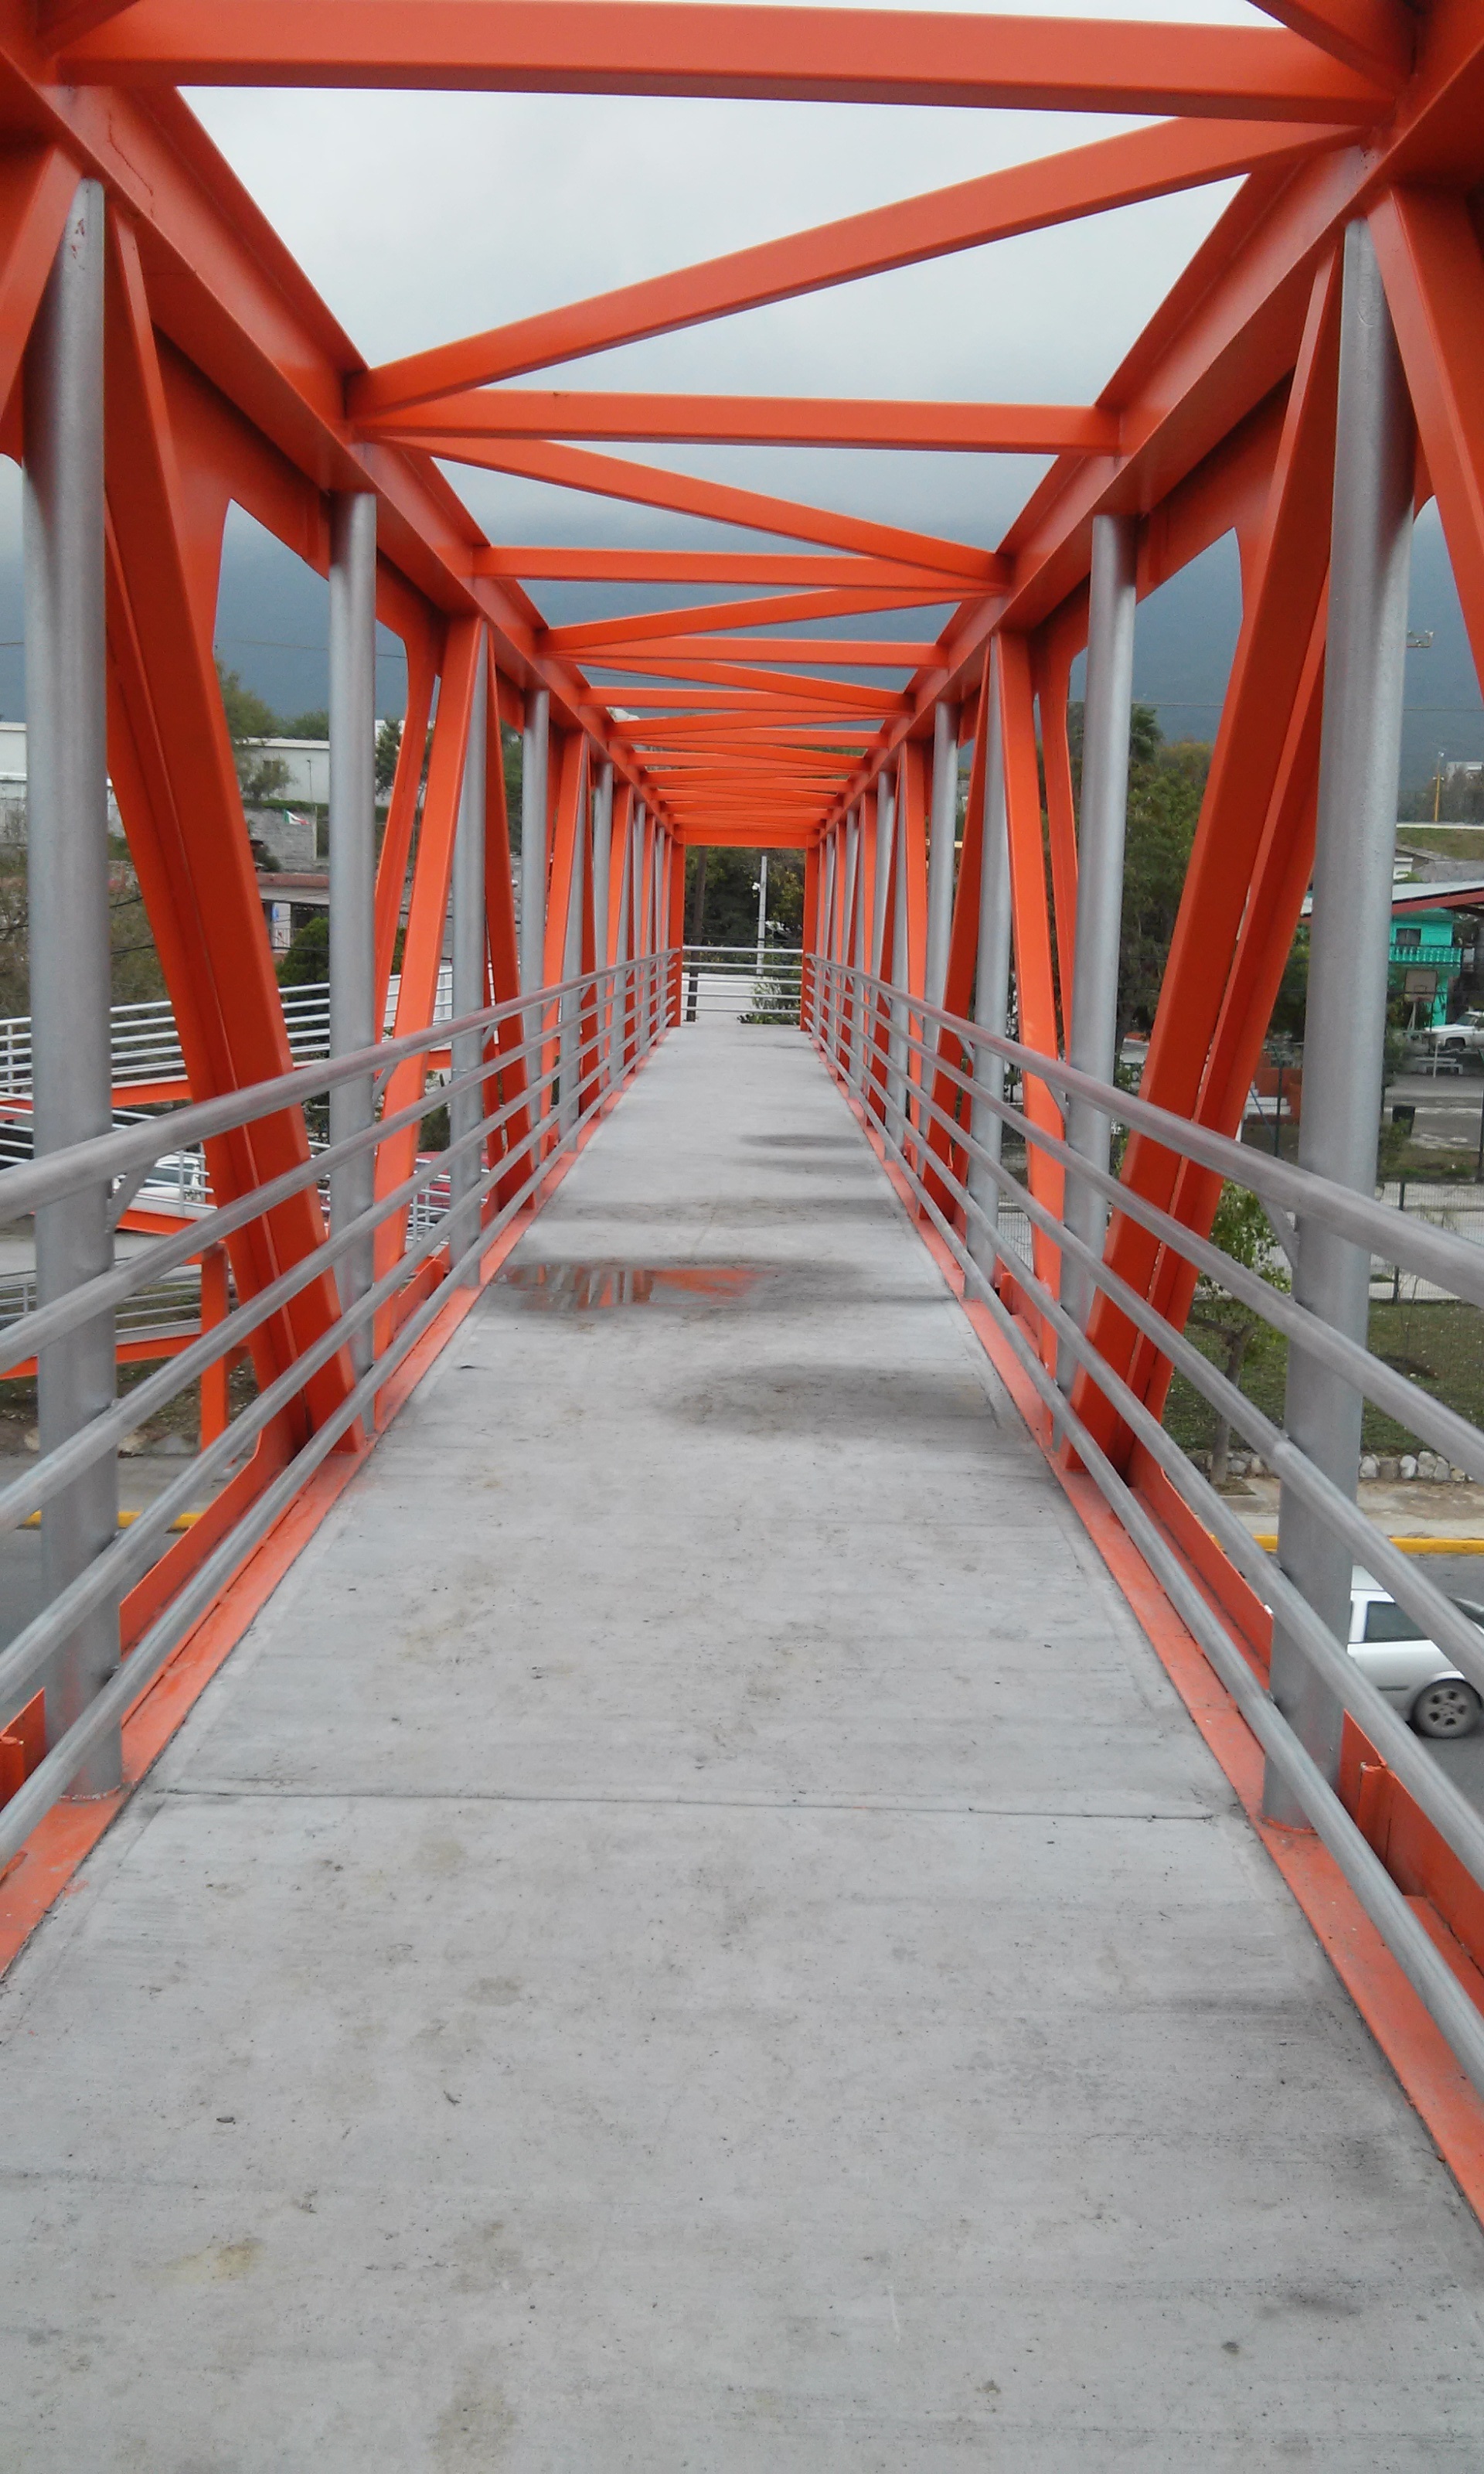
bridge, city, walkway, geometry, aisle